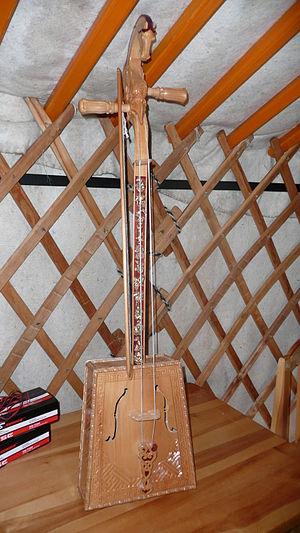
L'Histoire du chameau qui pleure est un film documentaire dramatique mongolo-allemand réalisé par Byambasuren Davaa et Luigi Falorni et sorti en 2003.